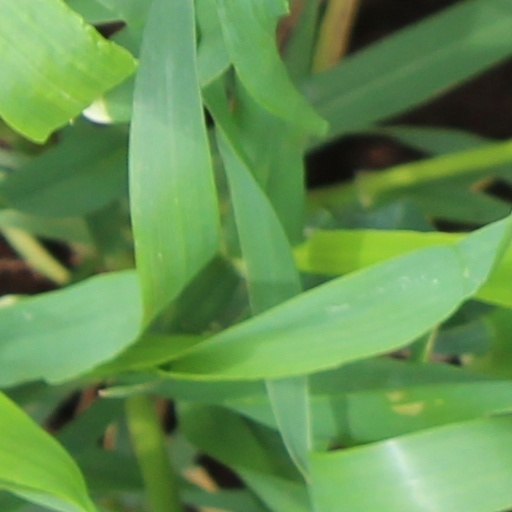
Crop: wheat